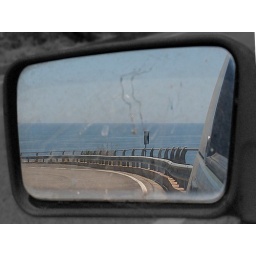
Sea in a dirty mirror